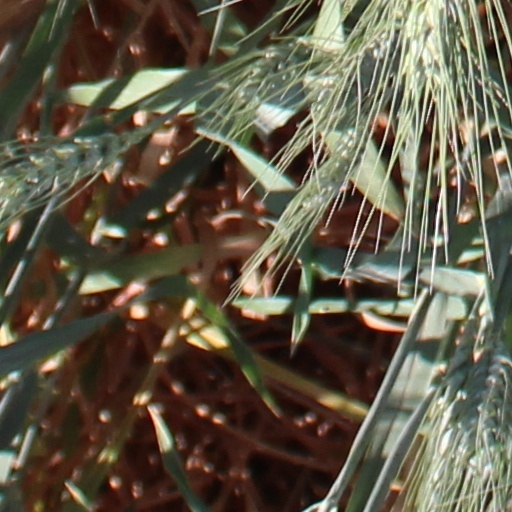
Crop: wheat